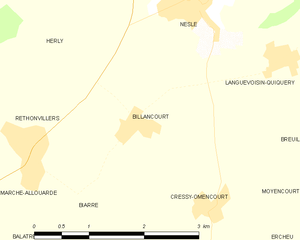
Carte des communes françaises Billancourt